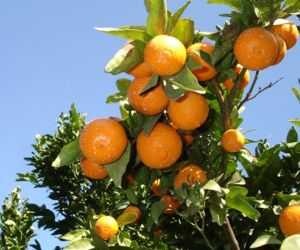
Label: Orange